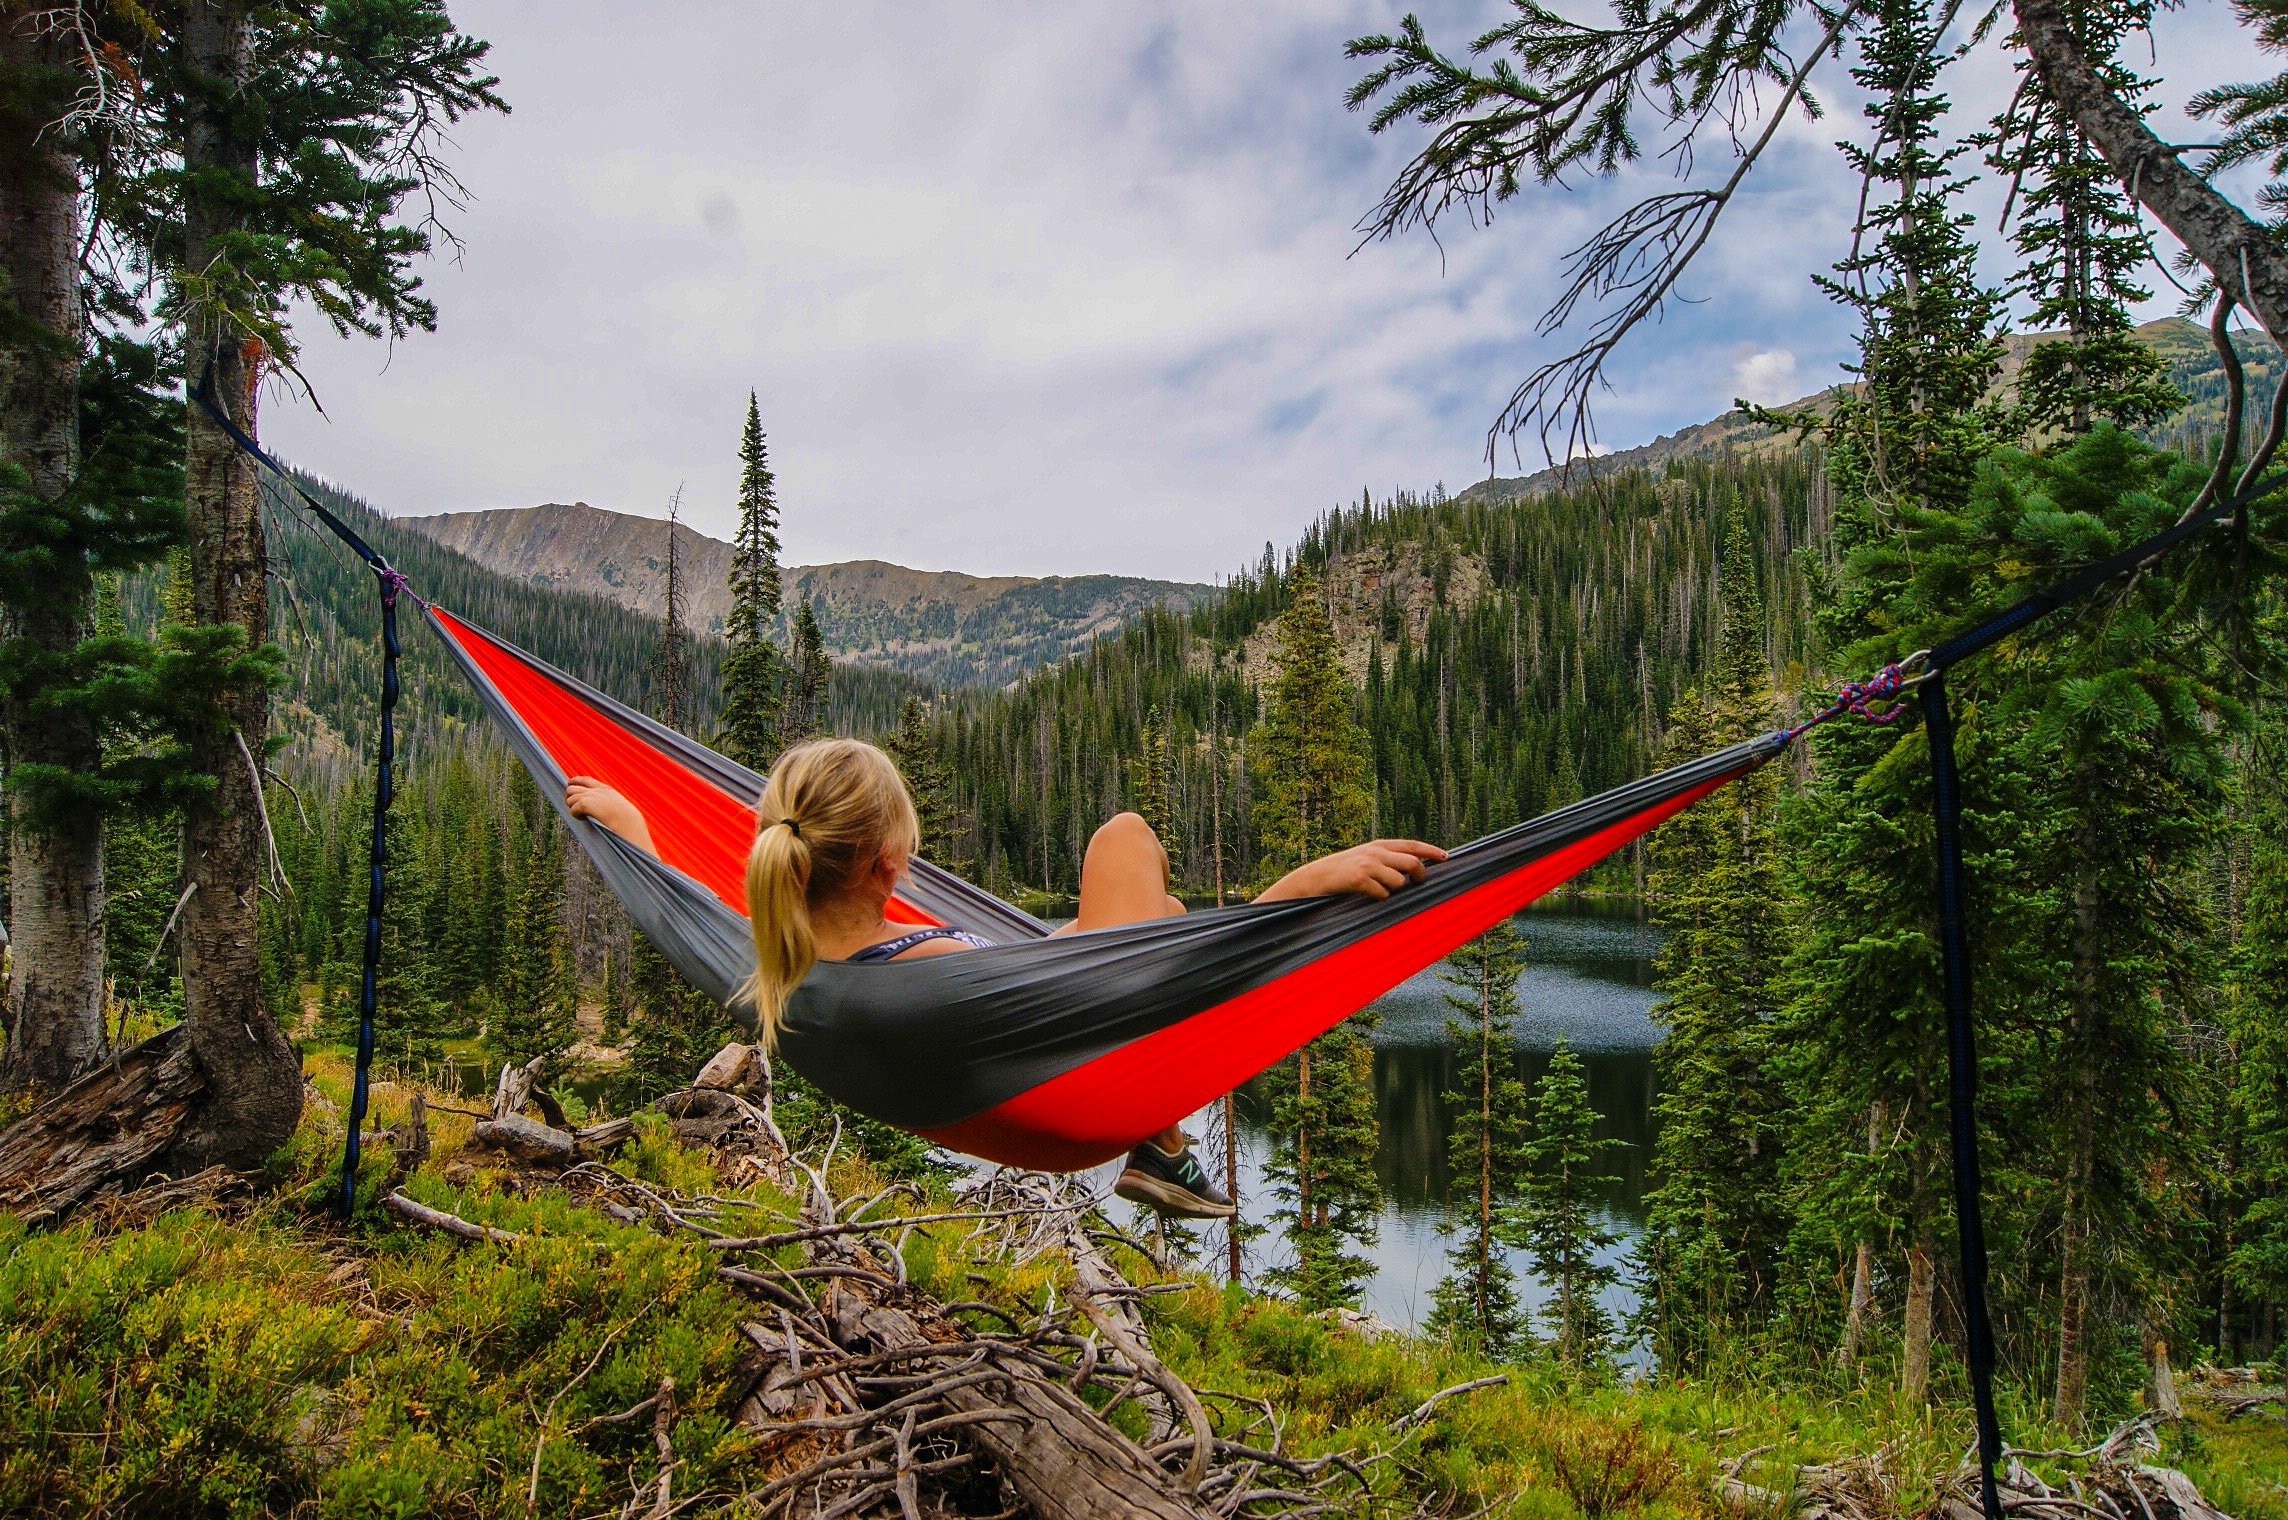
tree, forest, wilderness, person, flower, lake, park, leisure, hammock